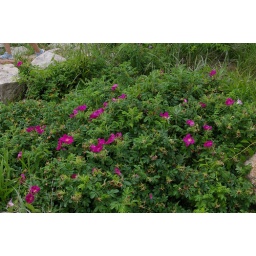
Japanese rose (Rosa rugosa) grows along the shore near the base of the jetty at the western end of the sand beach.